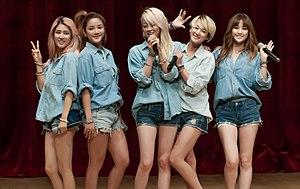
Spica est un girl group sud-coréen formé sous B2M Entertainment en 2012. Le groupe consiste de Kim Boa, Park Sihyun, Park Narae, Yang Jiwon et Kim Bohyung.